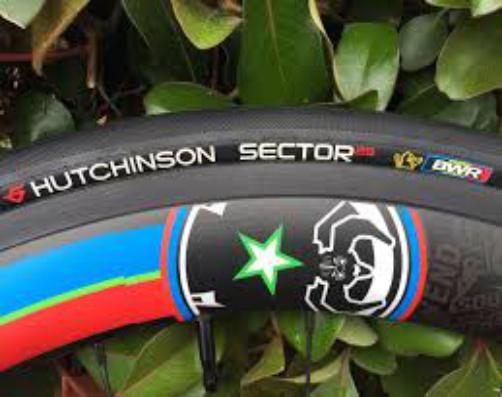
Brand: hutchinson tires
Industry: Transportation